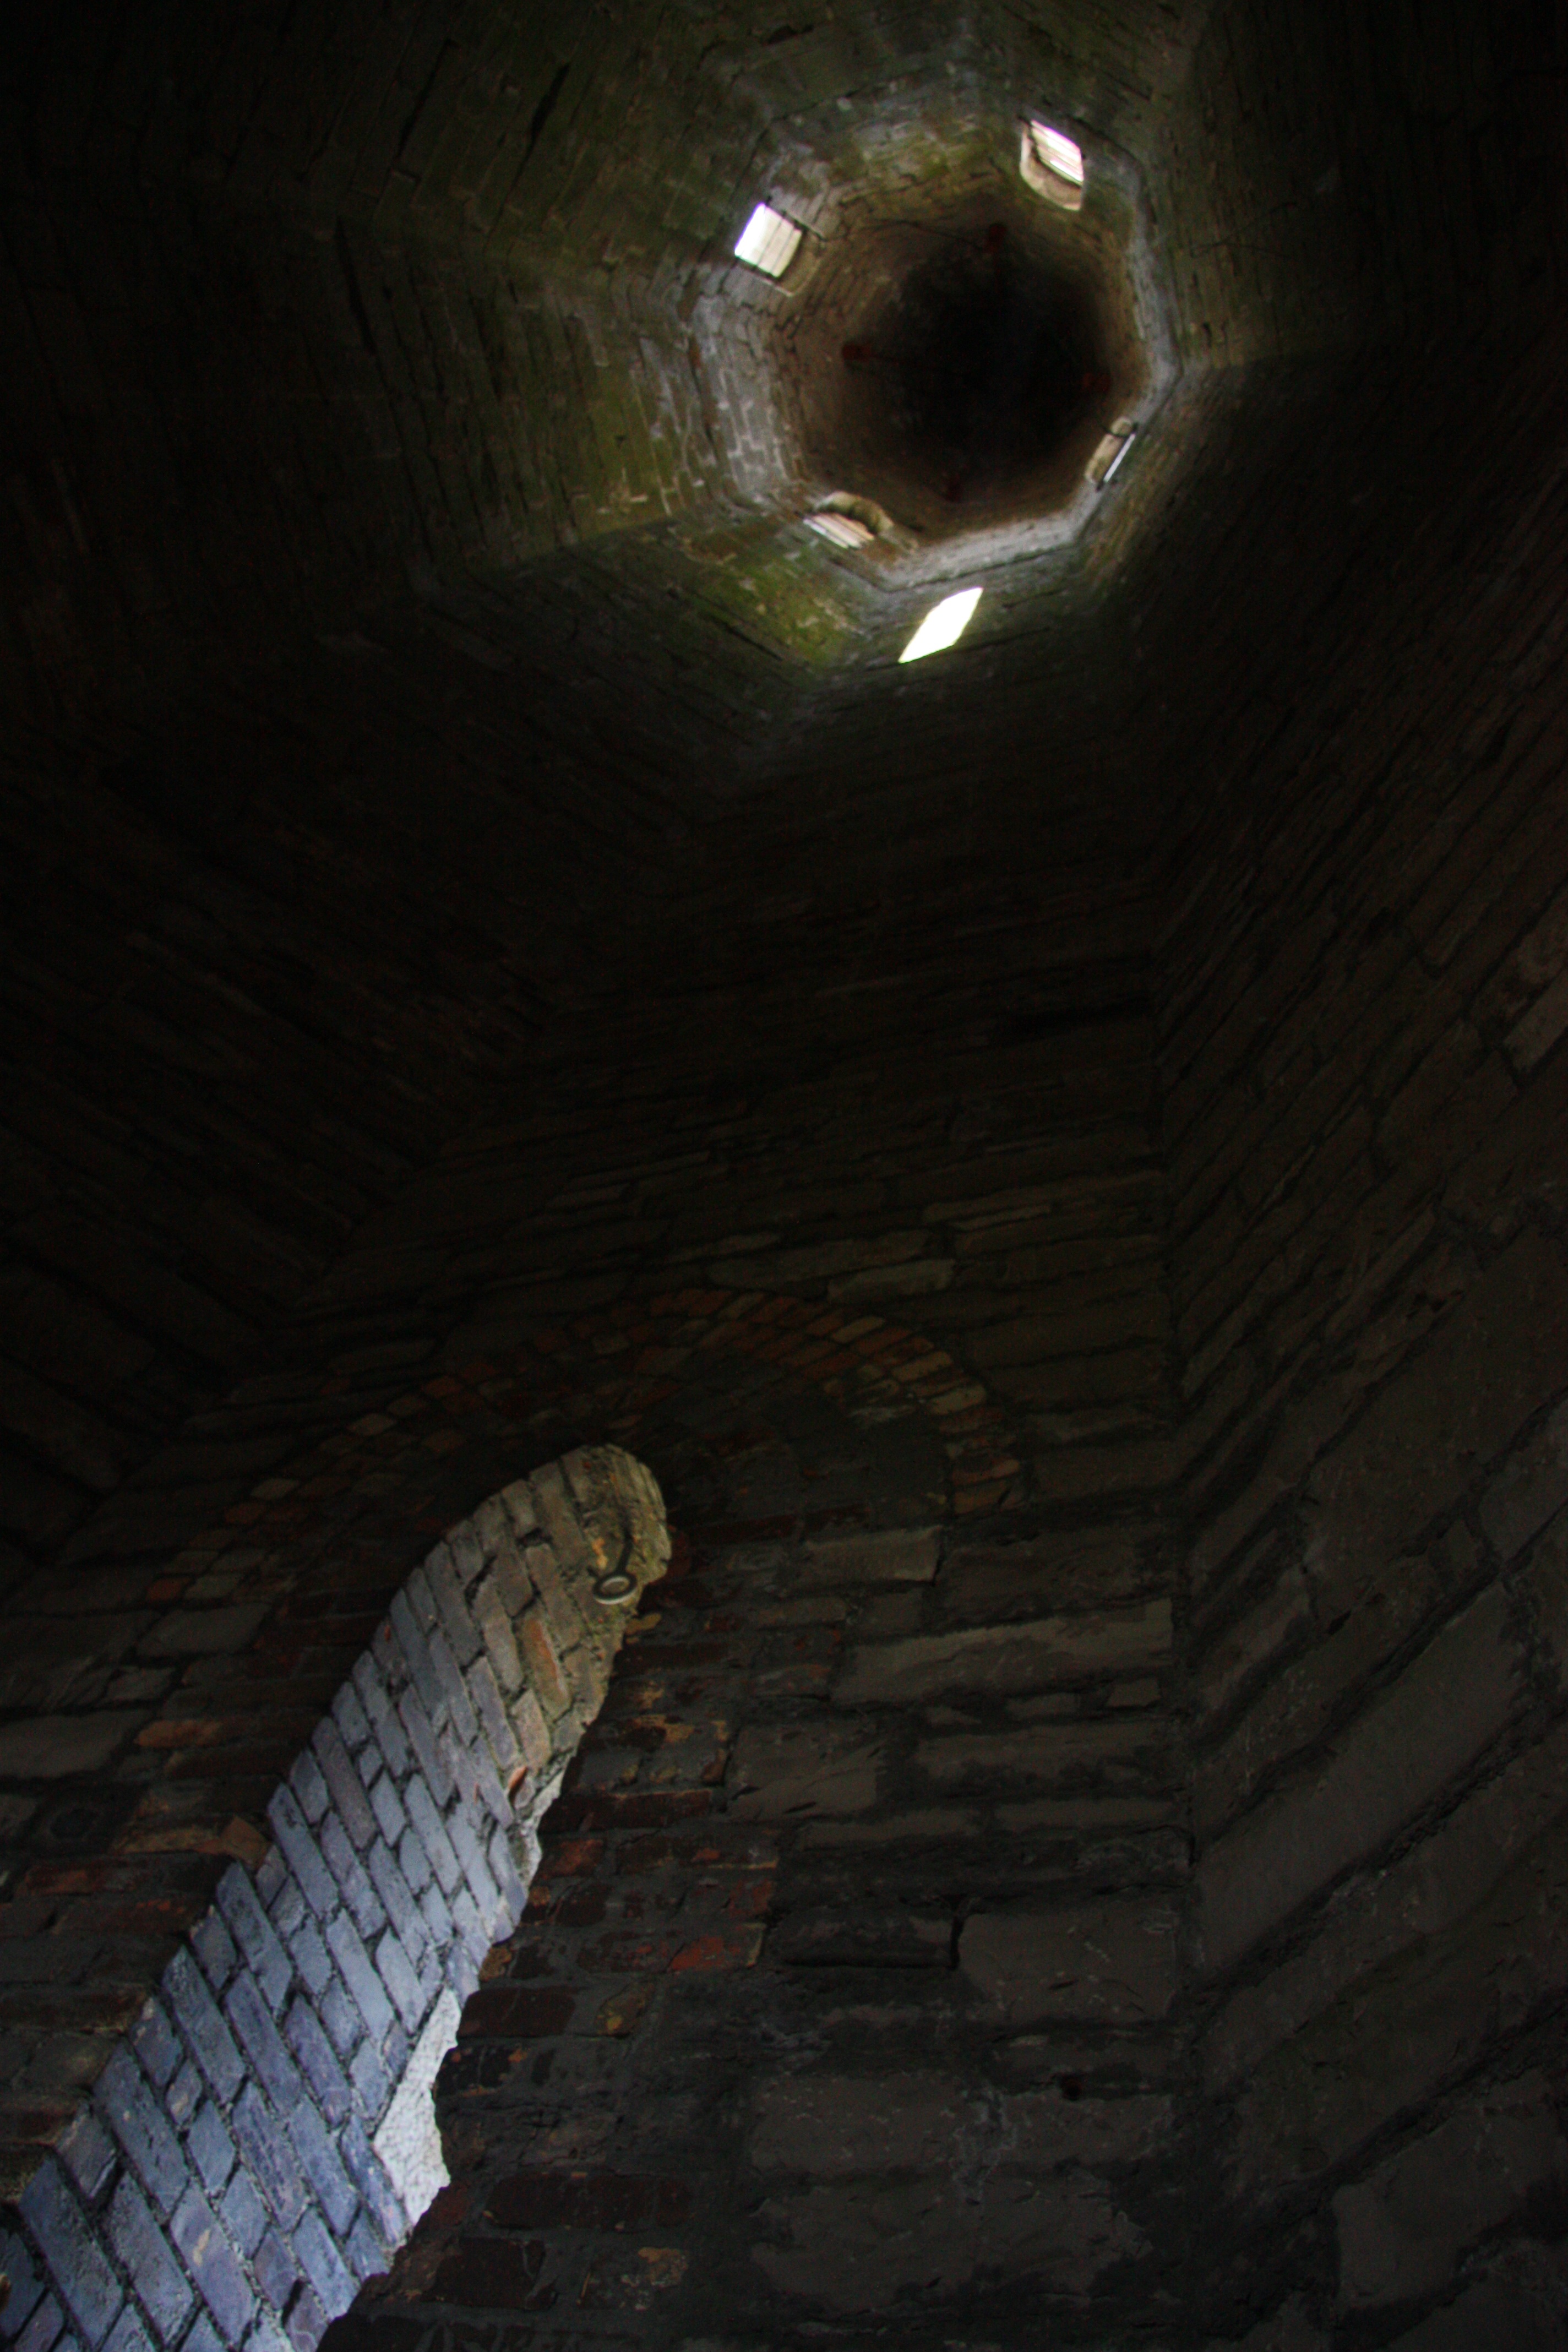
light, tunnel, formation, cave, darkness, screenshot, maynooth, irish seminary, st patrick's chapel steeple, st patrick's seminary